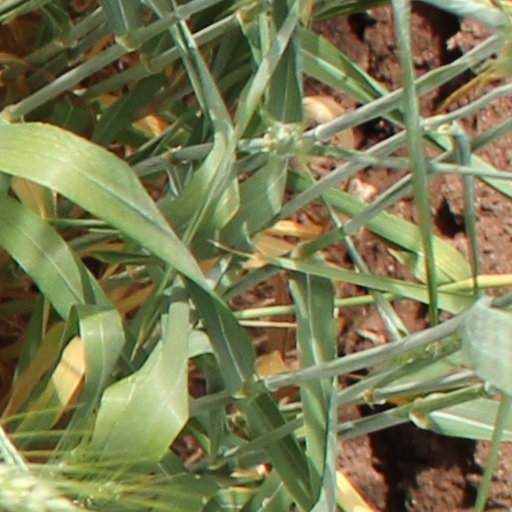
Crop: wheat